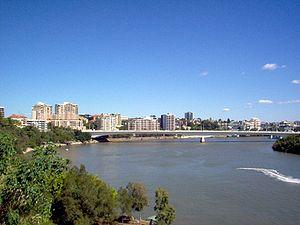
Le Brisbane est un fleuve australien situé dans le sud-est du Queensland et qui traverse la capitale de l'état, Brisbane. Il se jette dans l'océan Pacifique au niveau de la baie Moreton.